United Empire

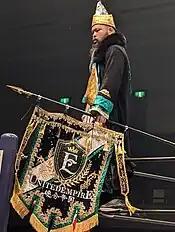
Founding member Great-O-Khan shown carrying a flag depicting the stable's official coat of arms.

The formation's concept is based on the multitude of its members whereabout countries and cultures. So far, the stable has had members from eight different countries. Kyle Fletcher and Mark Davis from Australia, T. J. Perkins representing the Philippines, Jeff Cobb and Jakob Austin Young from the United States, Will Ospreay, Gideon Grey, Callum Newman, Dan Moloney and Bea Priestley from England, Aaron Henare from New Zealand, Great-O-Khan from Japan, Templario from Mexico, and finally Francesco Akira from Italy.